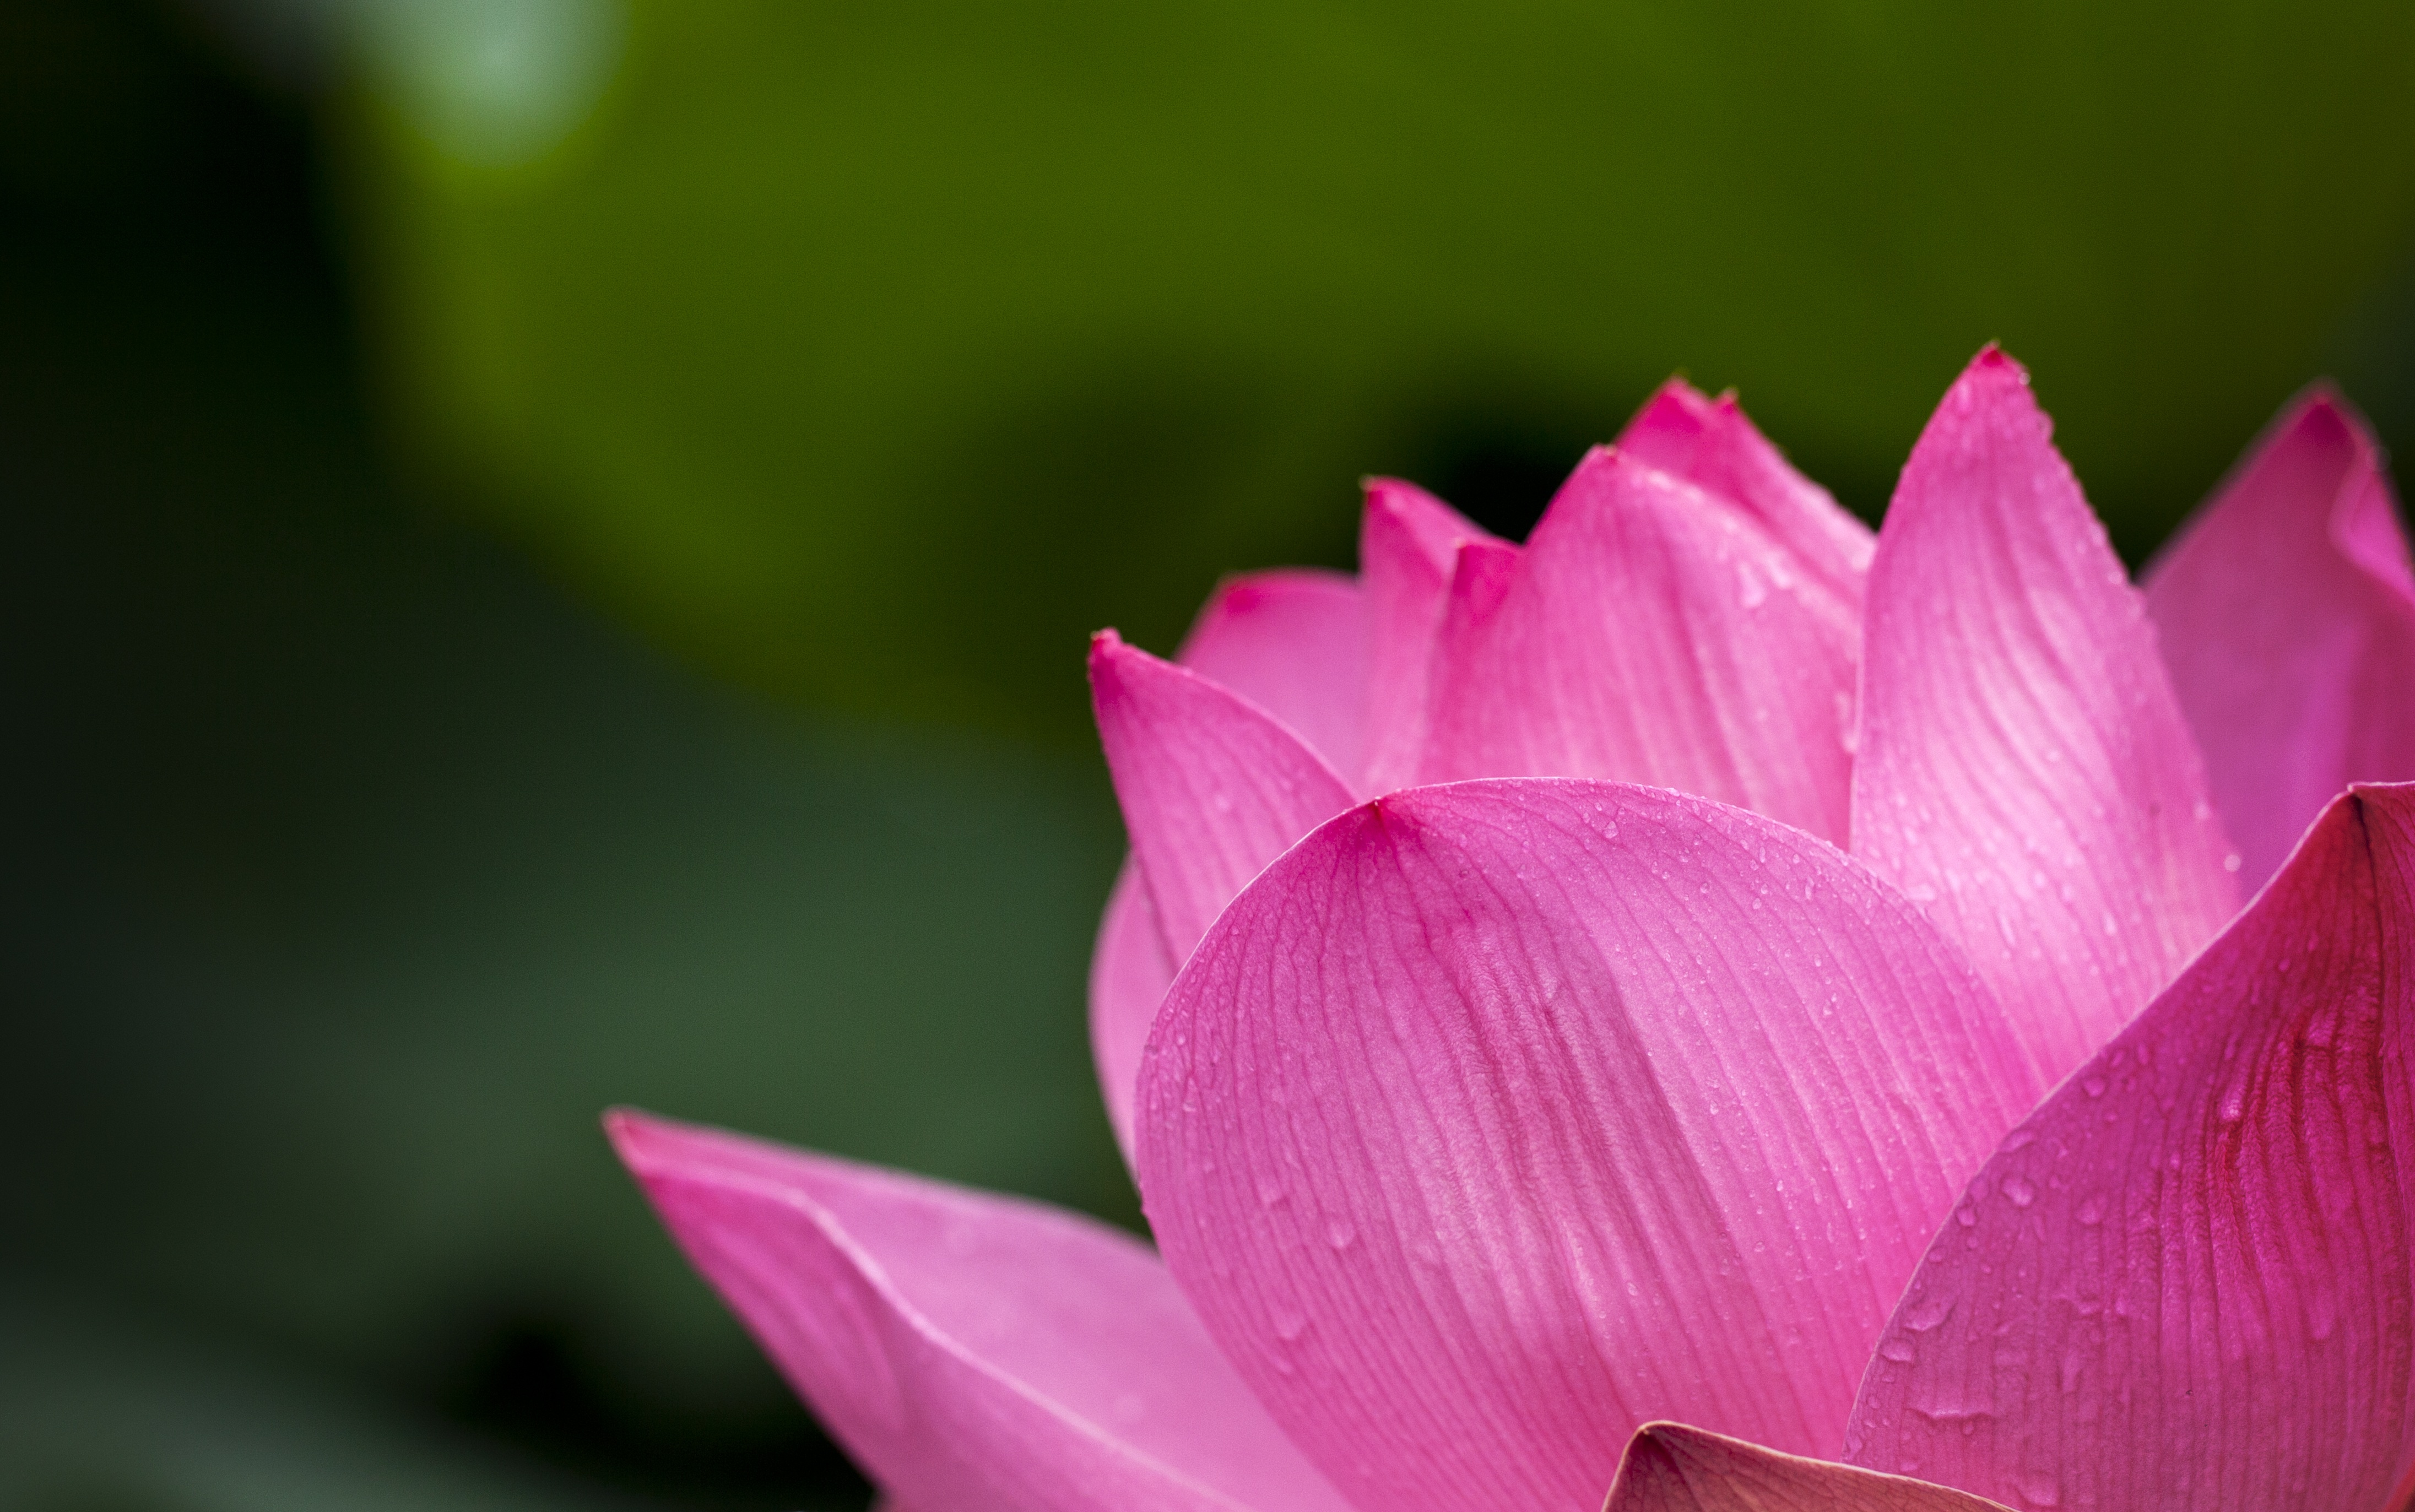
nature, blossom, plant, photography, flower, petal, pink, sacred lotus, aquatic plant, flora, flowers, close up, lotus, bud, macro photography, flowering plant, plant stem, land plant, lotus family, proteales